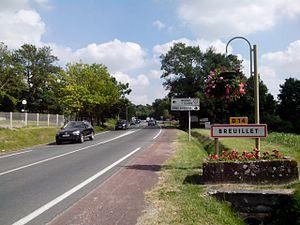
Panneau indiquant l'entrée de la commune de Breuillet
La route départementale 14 est une route départementale située dans le département français de la Charente-Maritime.
Breuillet est une commune du Sud-Ouest de la France, située dans le département de la Charente-Maritime et la région Nouvelle-Aquitaine. Ses habitants sont appelés les Breuilletons et les Breuilletonnes.